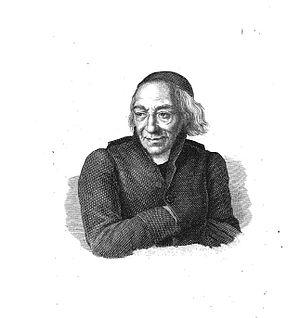
Carlo Domenico Francesco Ignazio Fea, né à Pigna le 4 juin 1753 et mort à Rome le 18 mars 1836, est un archéologue, conservateur de monuments et collectionneur d'art italien. Son œuvre sur les vases étrusques fait autorité.